Breakfast by country

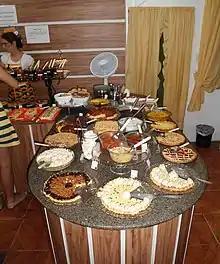
Typical "café colonial" in Santa Catarina

A Jamaican breakfast includes ackee and saltfish, seasoned callaloo, boiled green bananas, and fried dumplings.